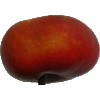
Label: Nectarine Flat 1